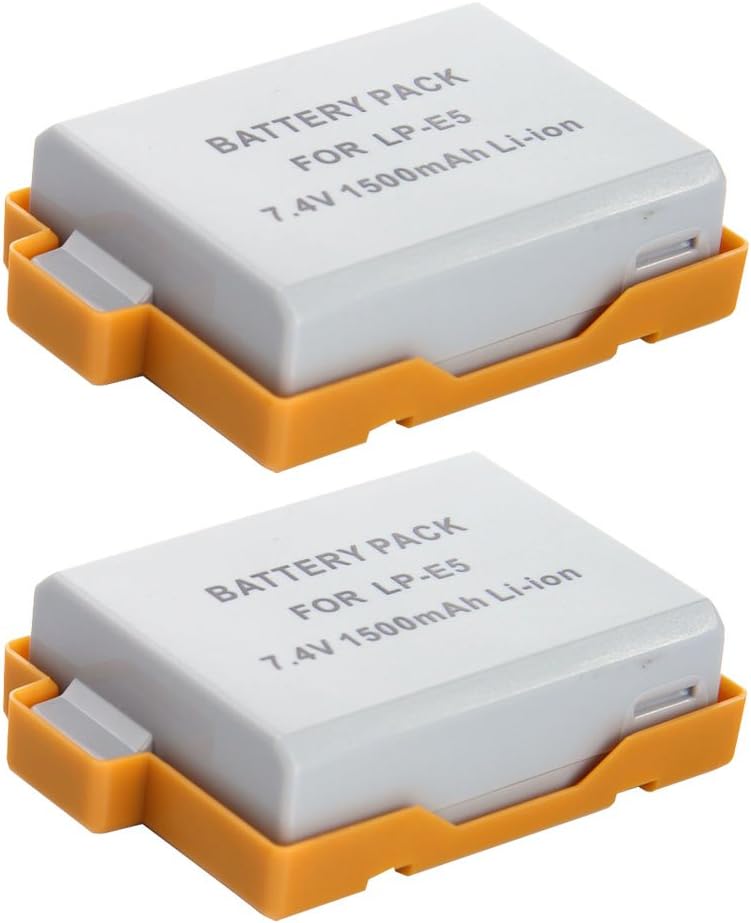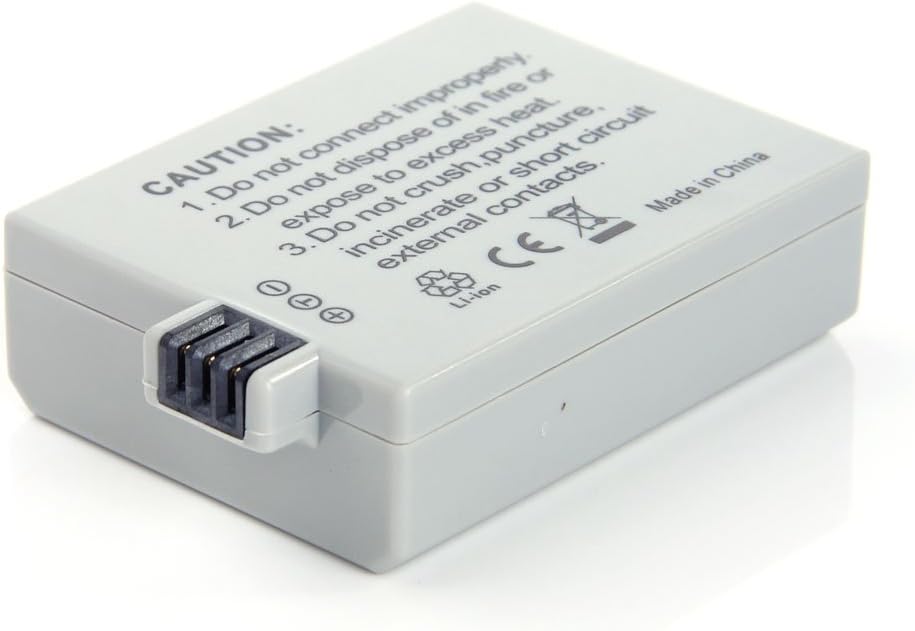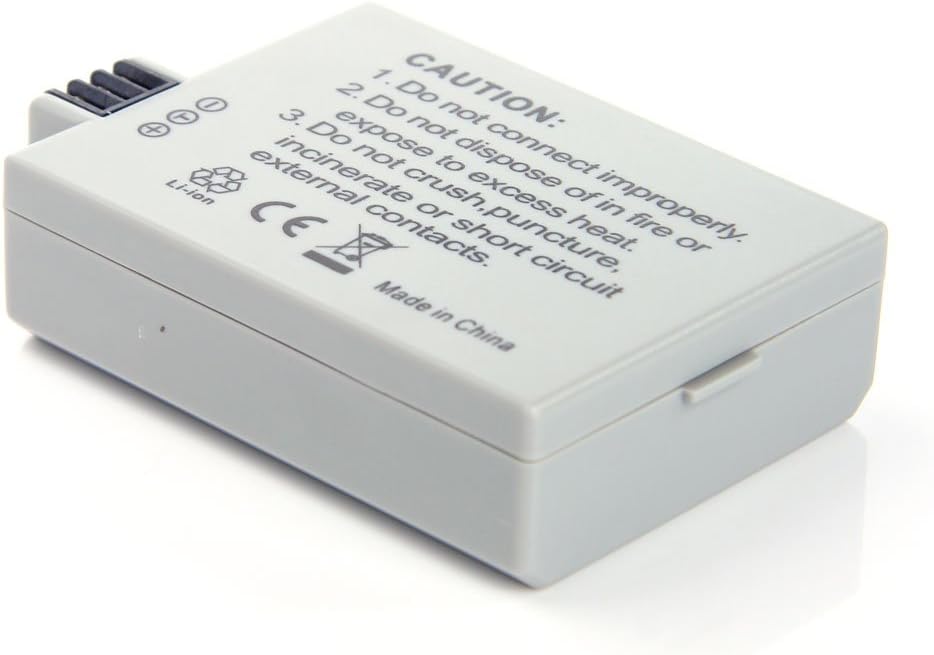
2x Masione 7.4V 1500mAh Replacement LP-E5 Battery for Canon EOS Rebel XS, Rebel T1i, Rebel XSi, 1000D, 500D, 450D, Kiss X3, Kiss X2, Kiss F, LPE5
Category: Camera & Photo
About Masione: Masione has always devoted itself to providing products with excellent quality for the end-users. Product Details: Battery Type: li-ion Voltage: 7.4 V Capacity: 1500mAh  Condition: Brand New Replace P/N: Canon: LP-E5 LPE5 Compatible with: Canon: EOS 1000D, 450D, 500D, Digital Rebel T1i, Digital Rebel XS, Digital Rebel XSi, Kiss F, Kiss X2, Kiss X3 Package includes: 2 x Masione Battery Cautious: 1.Do not connect improperly. 2.Do not dispose of battery in fire as they may explode, battery may also exploded if damaged. 3.Do not expose the battery to liquid or subject to b mechanical shocks. 4.30 days 100% money back and 1 year warranty.
Features: Brand New | Li-ion | 7.4 Volts | 1500 mAh | Gray | 100% Compatible with Canon LP-E5 | Batteries are made with the highest quality materials | No memory effect so that you can charge battery at anytime | 30 Days Money Back and 1 Year Warranty